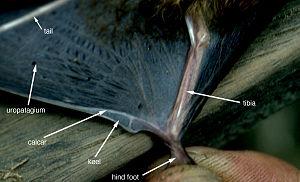
Cliché monrant la membrane interfémorale et la situation du calcar d'un chiroptère
Le calcar, ou calcanéum, est un éperon cartilagineux prenant naissance à la face interne de la cheville et se prolongeant vers l'intérieur en direction de la queue chez les chiroptères. Le calcar se situe en bordure de la partie externe de la membrane interfémorale et lui permet de se déployer. Cette membrane correspond à la partie de l'aile qui réunit la queue aux membres inférieurs. Elle peut former un panier ou une poche dont la fonction est de capturer les insectes en vol.